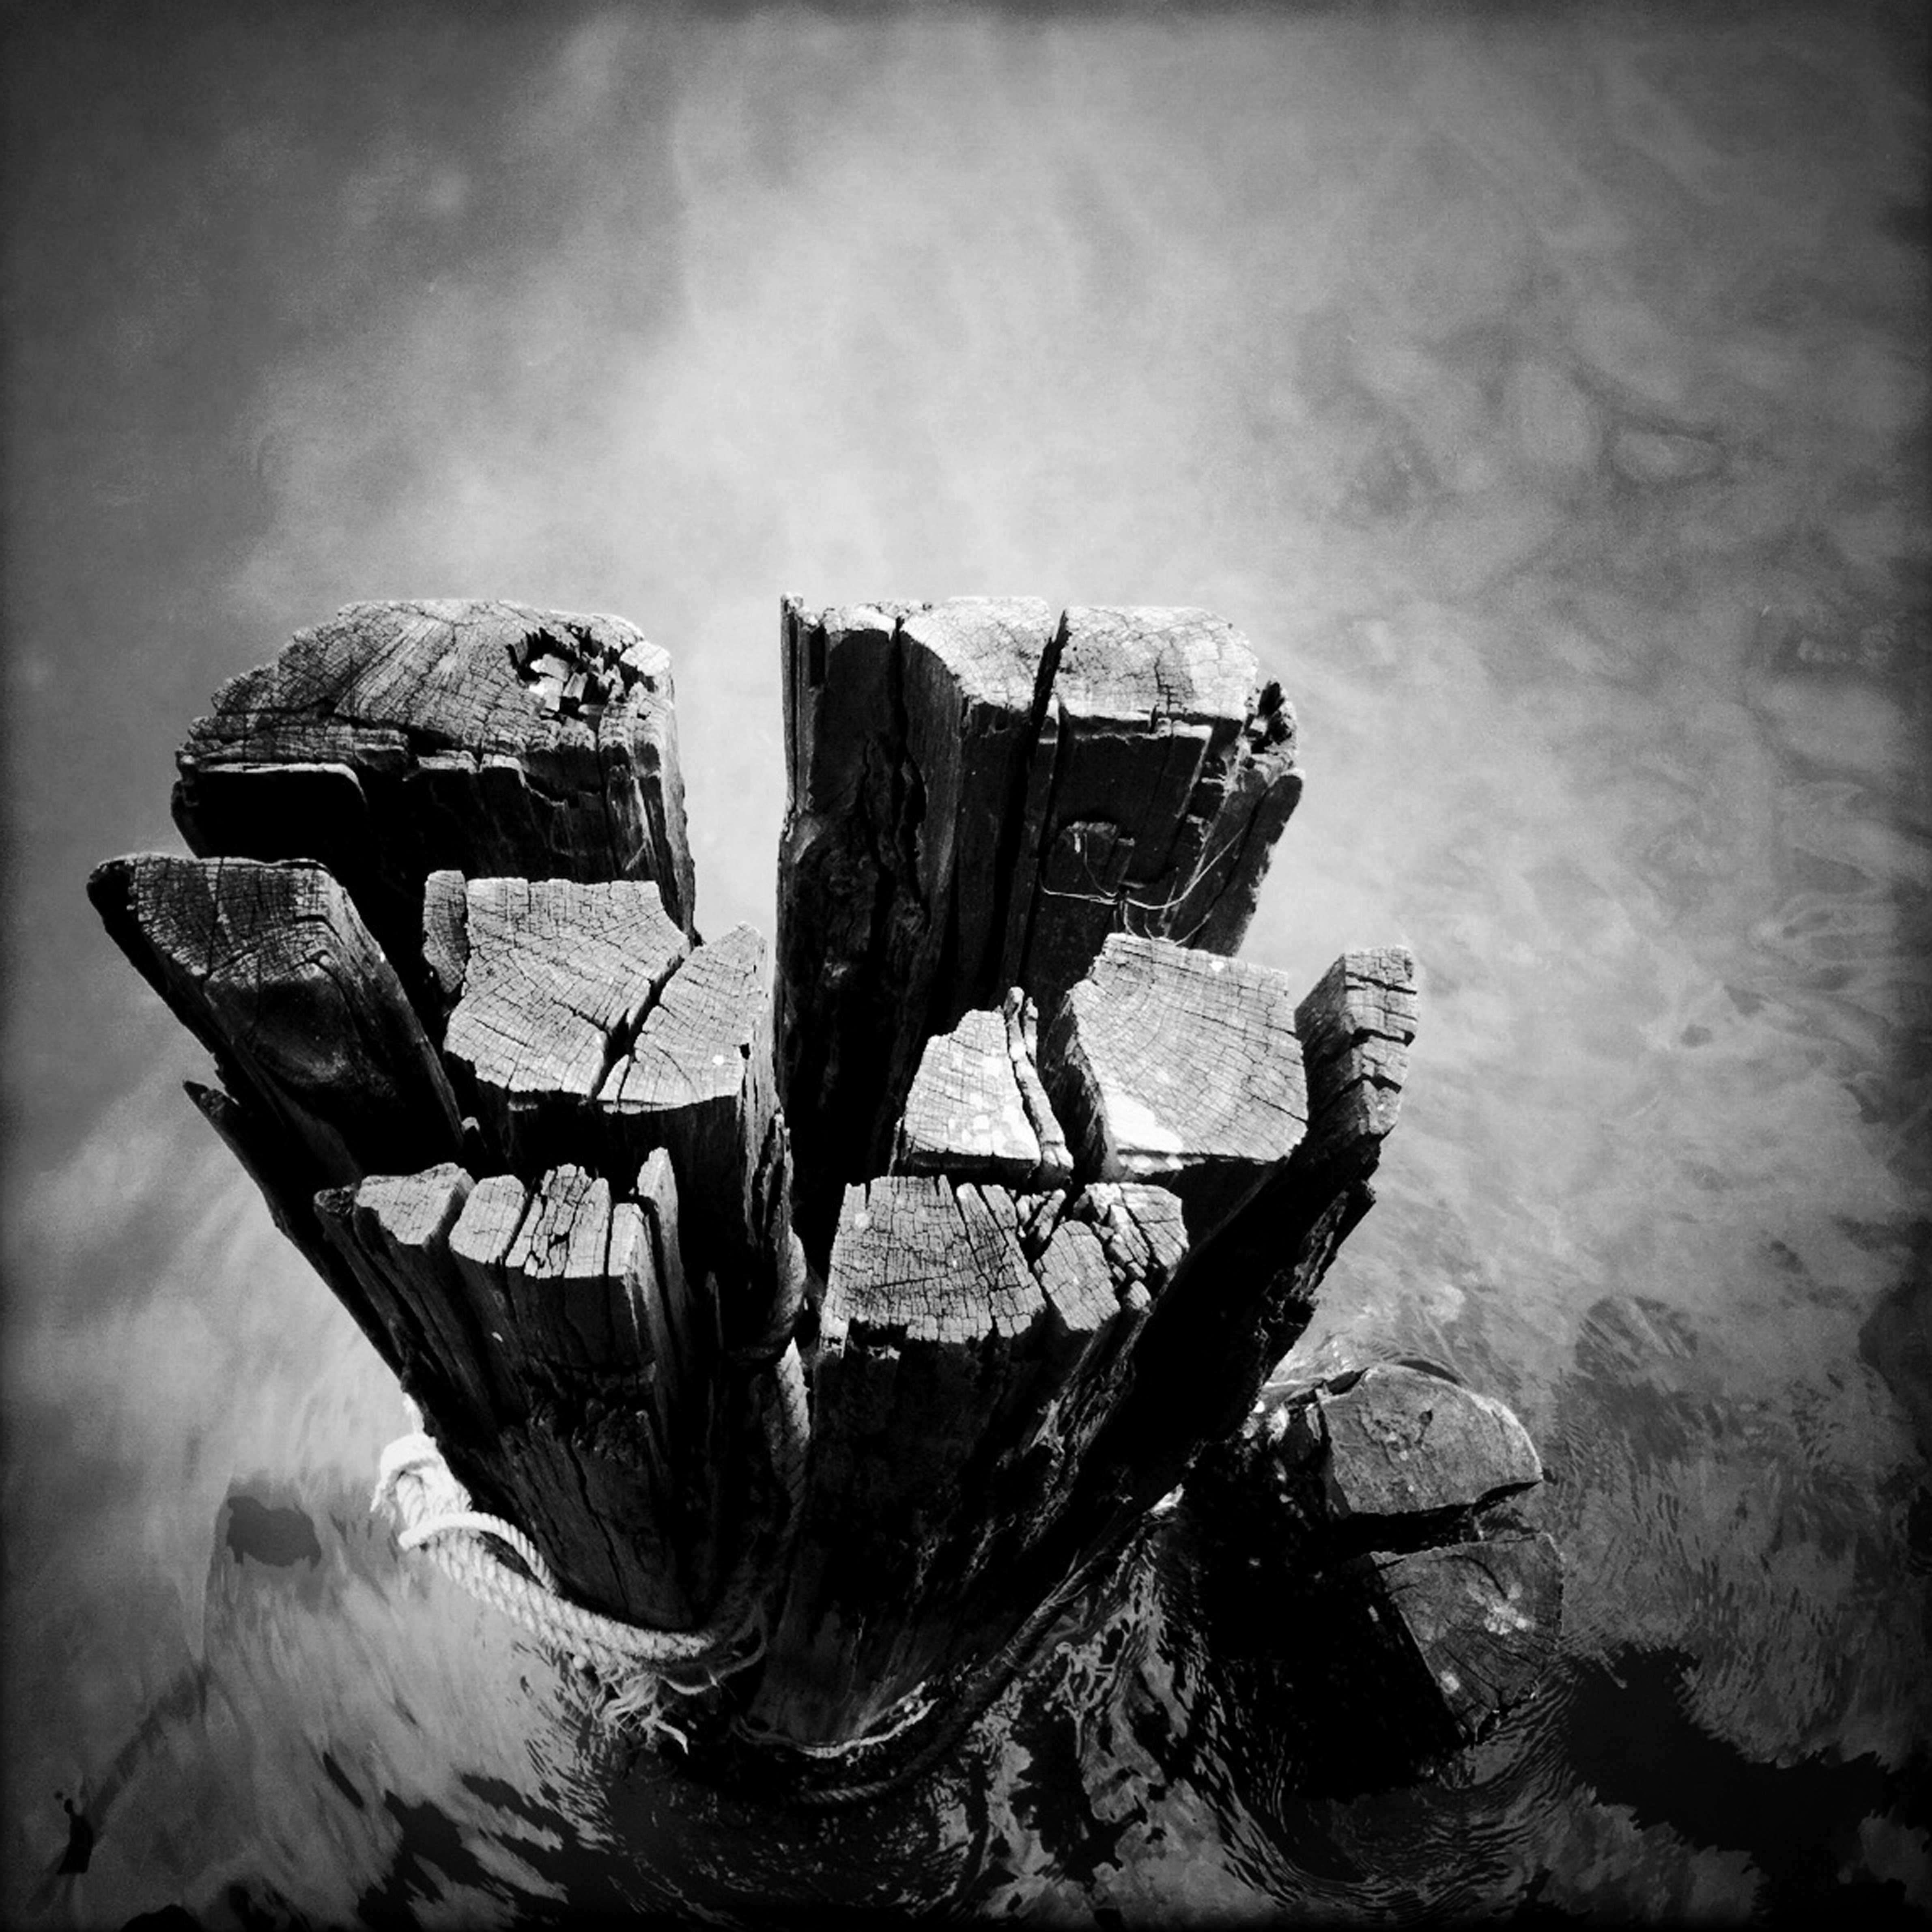
black and white, photography, darkness, black, monochrome, image, monochrome photography, album cover